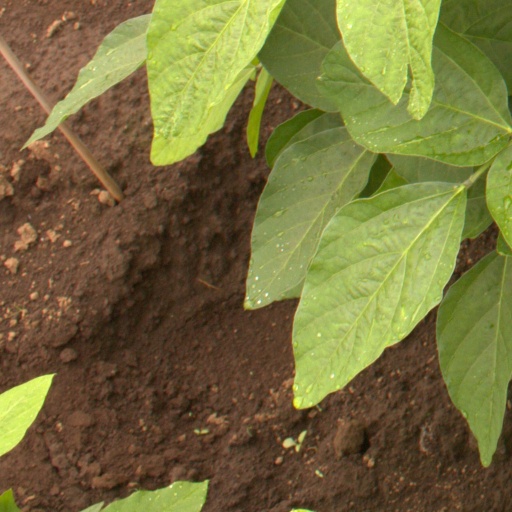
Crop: soybean